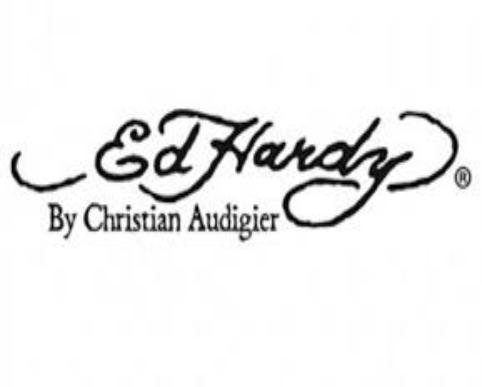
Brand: Ed Hardy
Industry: Clothes